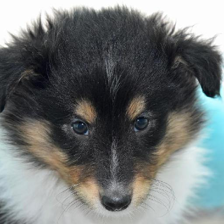
Label: animals